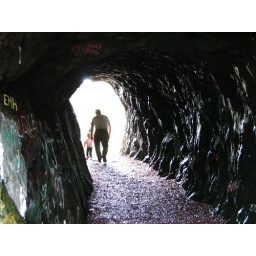
Short path through a rock wall leading to a cove near Brigus